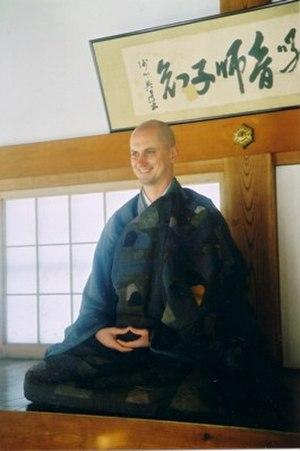
Muhō Nölke est un moine zen sôtô d'orgine allemande. Depuis 2002, il l'abbé du temple zen Sōtō d'Antaiji.